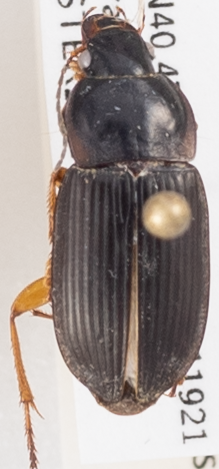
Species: Anisodactylus carbonarius
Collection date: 2020-07-15
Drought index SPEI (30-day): -1.93
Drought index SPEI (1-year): -1.22
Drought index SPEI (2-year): -0.24